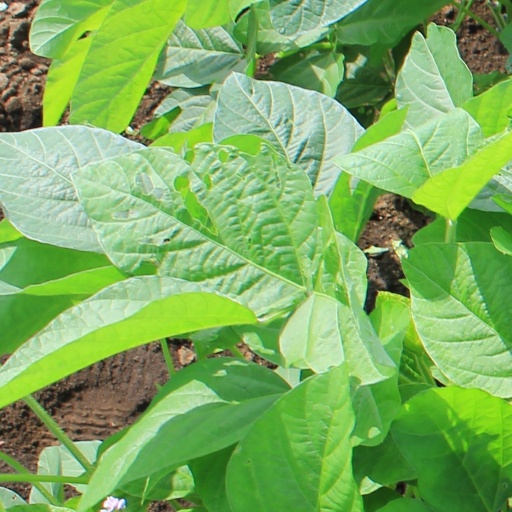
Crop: soybean